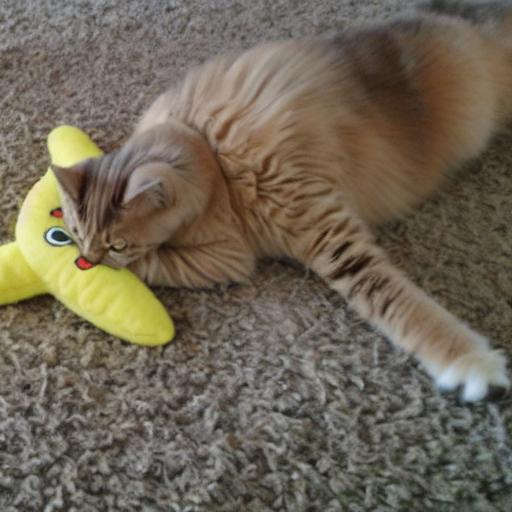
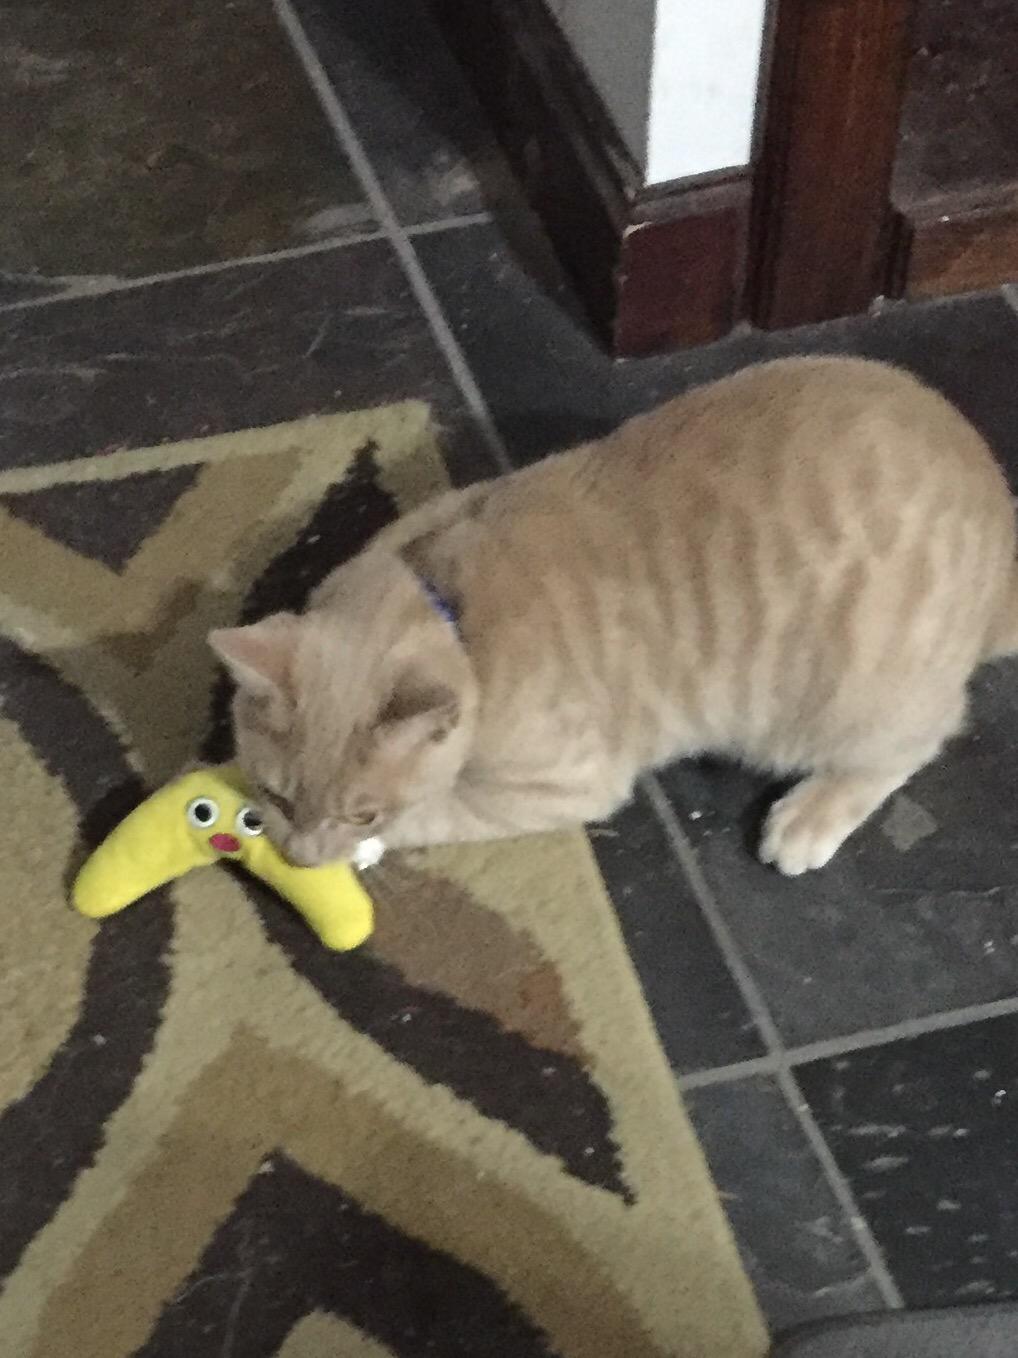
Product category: items_toy
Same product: no